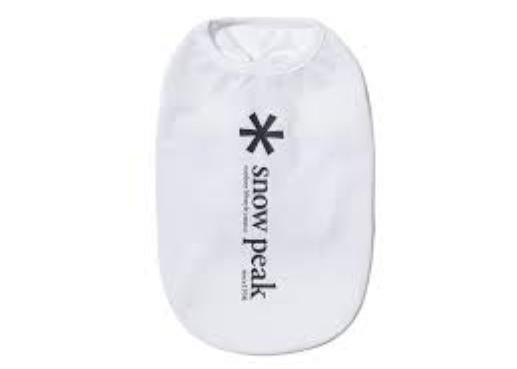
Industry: Sports